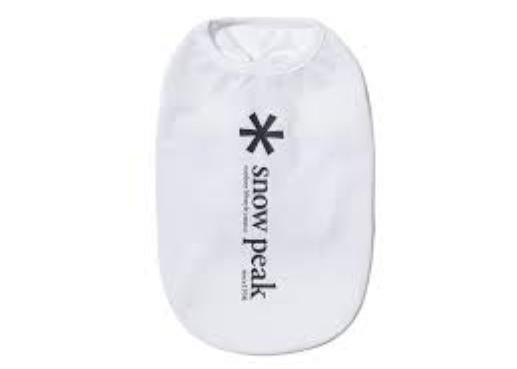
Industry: Sports